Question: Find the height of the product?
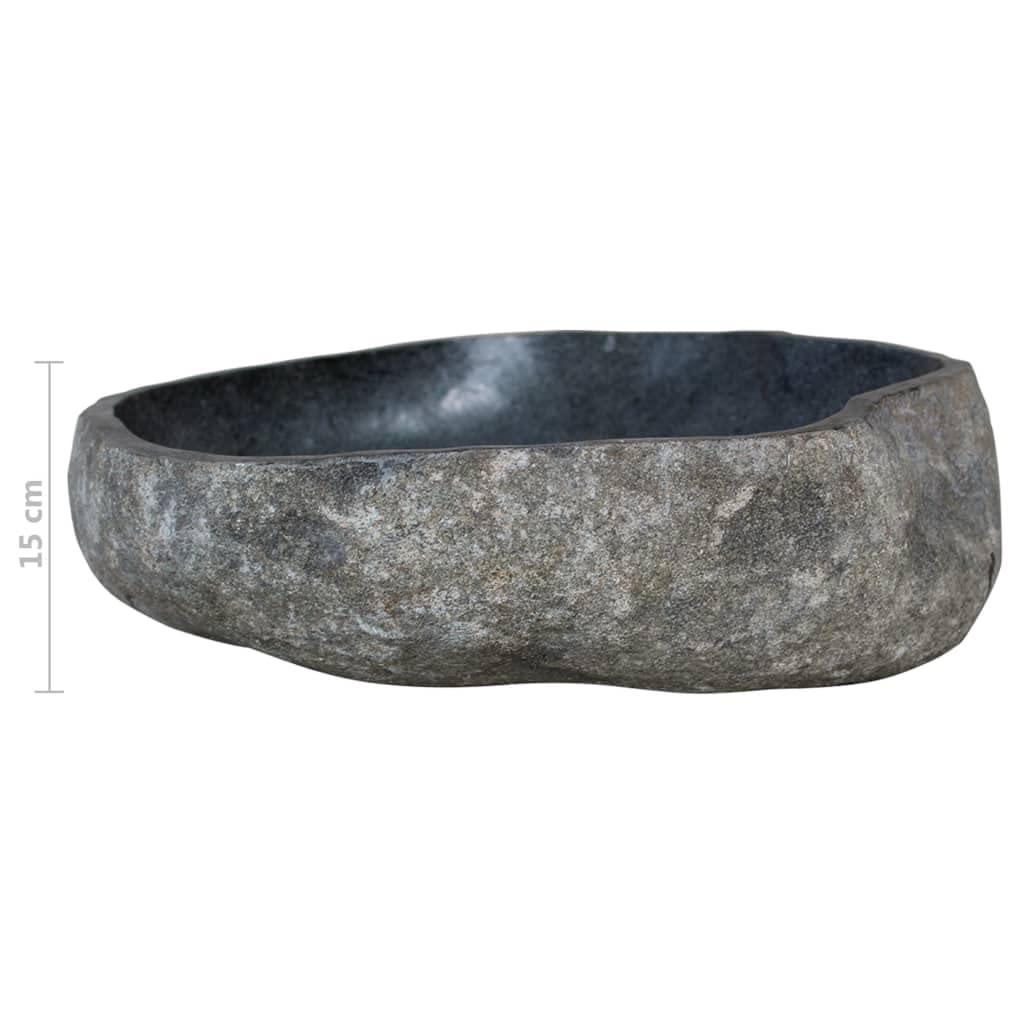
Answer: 15.0 centimetre